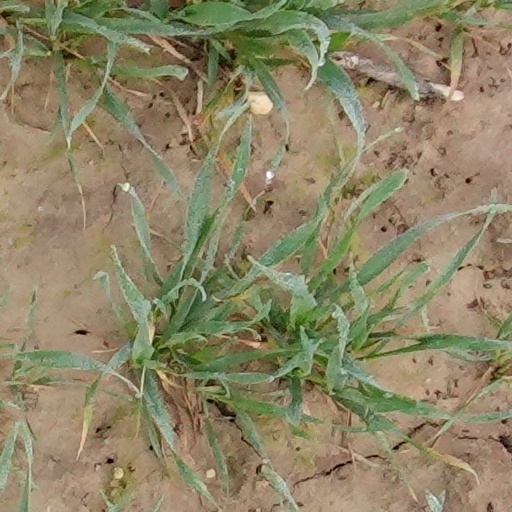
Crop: wheat